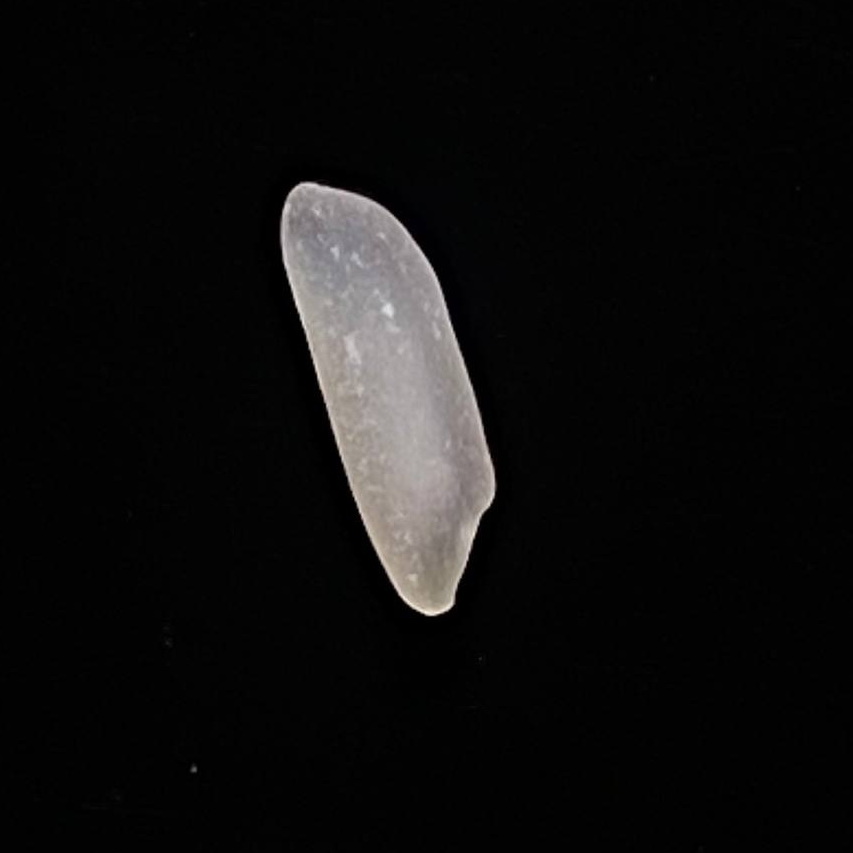
Rice variety: Shampakatari